Some Tame Gazelle

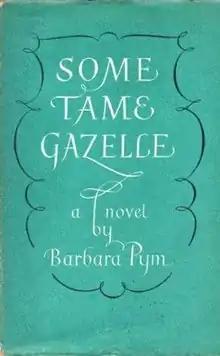
First edition

Some Tame Gazelle is Barbara Pym's first novel, originally published in 1950.